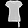
Label: T - shirt / top